Underwater acoustic communication

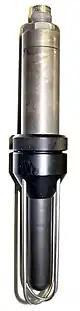
Underwater-microphone

Underwater acoustic communication is a technique of sending and receiving messages in water. There are several ways of employing such communication but the most common is by using hydrophones. Underwater communication is difficult due to factors such as multi-path propagation, time variations of the channel, small available bandwidth and strong signal attenuation, especially over long ranges. Compared to terrestrial communication, underwater communication has low data rates because it uses acoustic waves instead of electromagnetic waves.